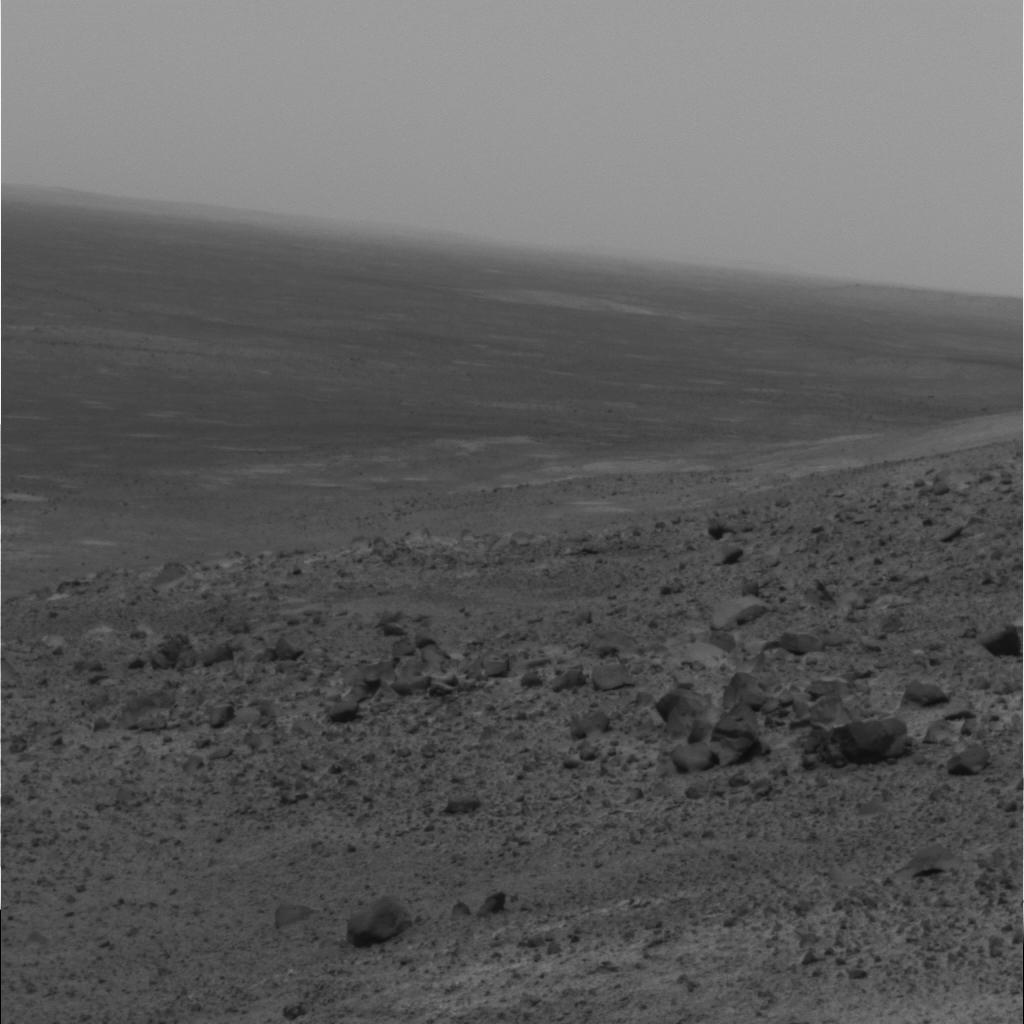
Surface features visible: Float Rocks, Clasts, Soil, Distant Vista, Sky